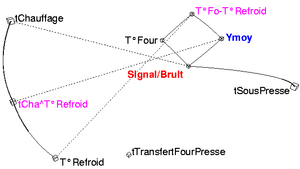
Un modèle relie une ou plusieurs variables à expliquer Y à des variables explicatives X, par une relation fonctionnelle Y = F(X)